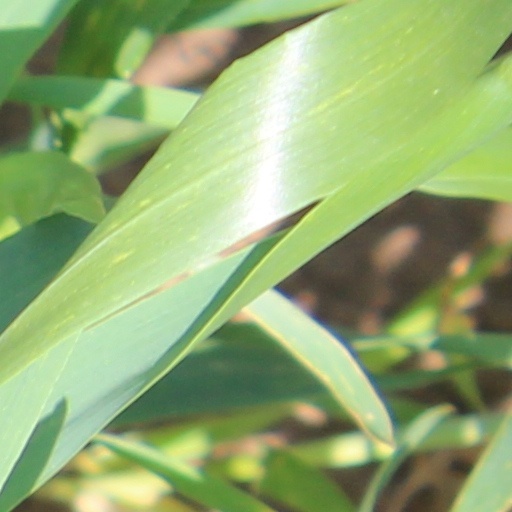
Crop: wheat